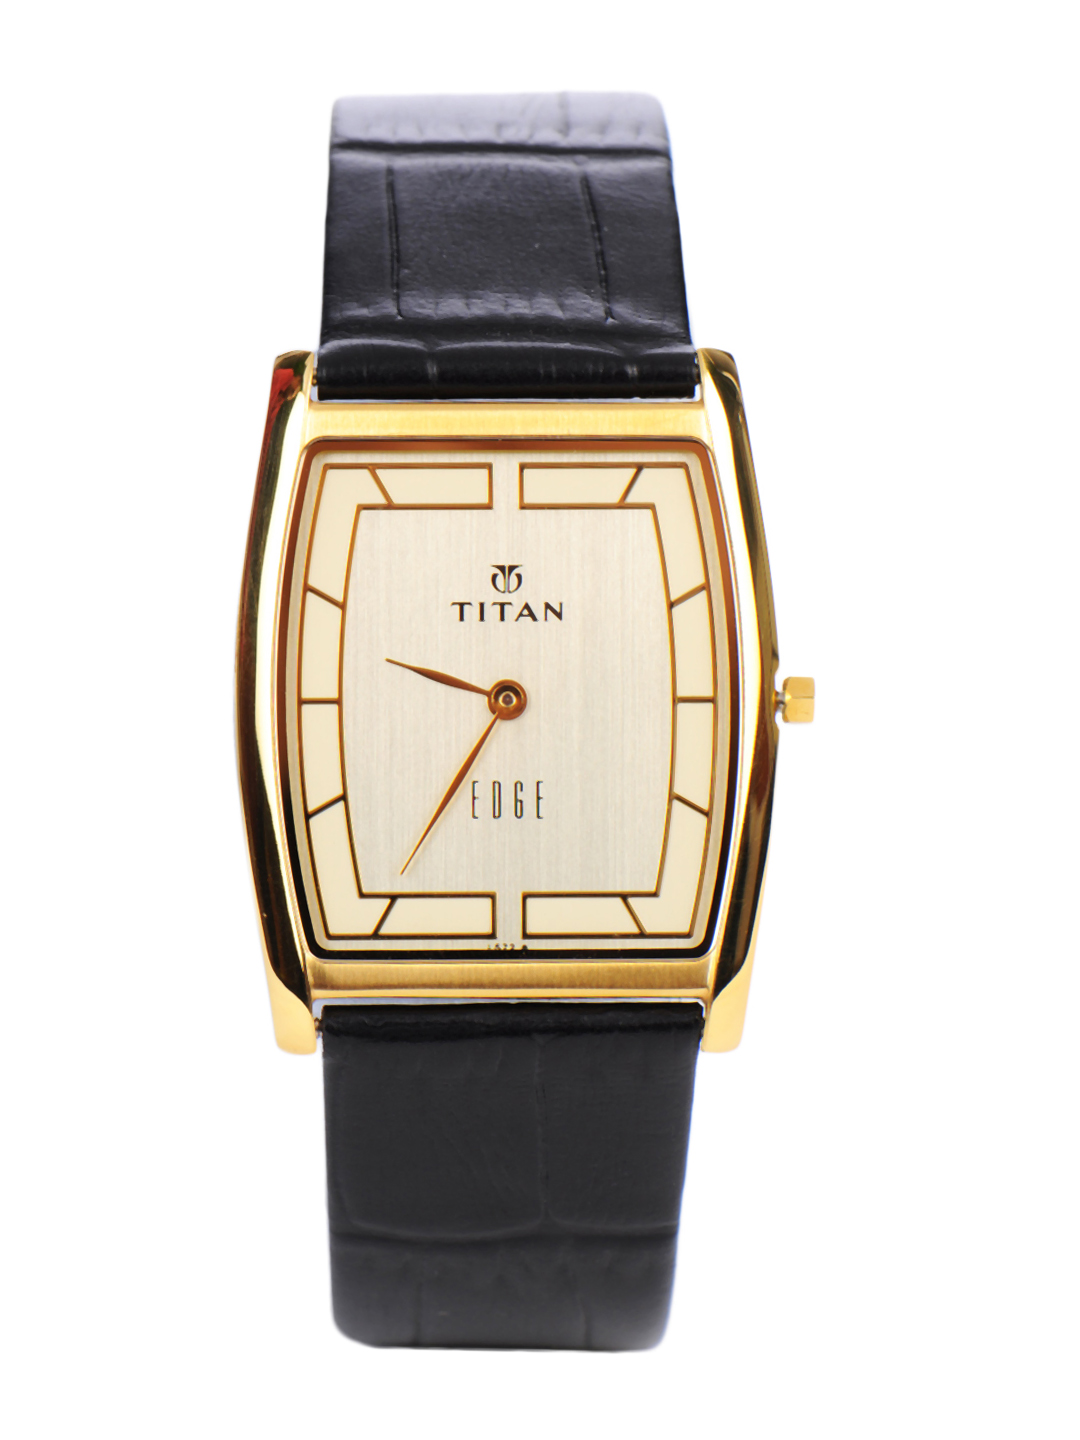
Titan Edge Men Gold Dial Watch NC1044YL07A
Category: Accessories / Watches / Watches
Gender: Men
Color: Gold
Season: Winter 2016
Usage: Formal